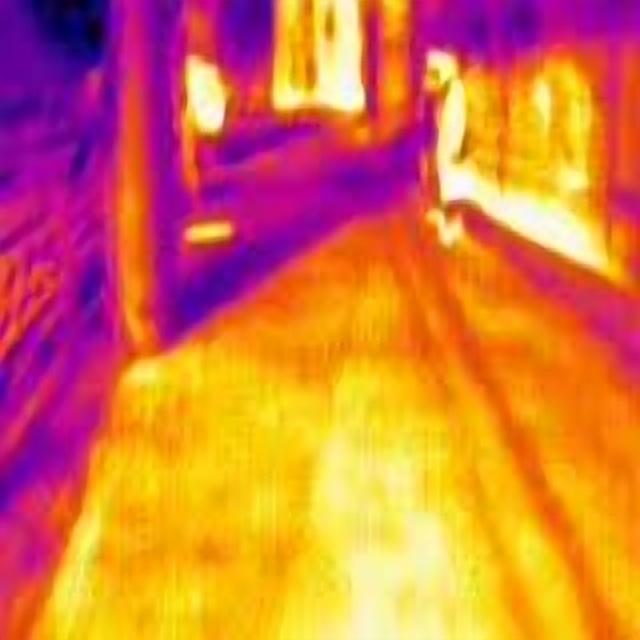
Detected objects:
label: person
label: person